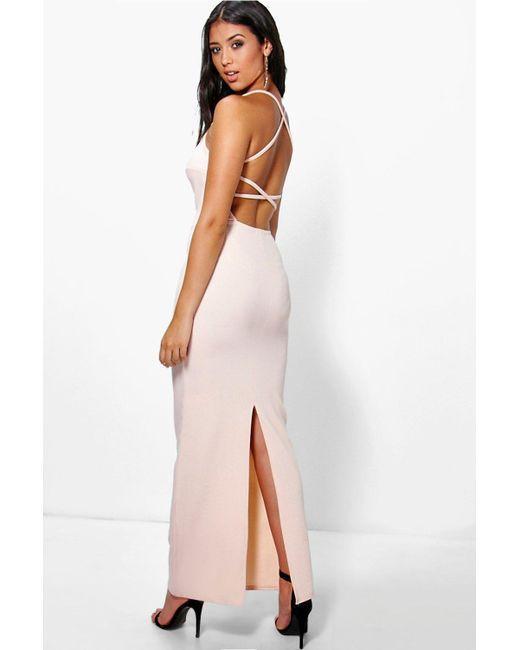
rückenfreies rosa Abendkleid, Rückenschlitz